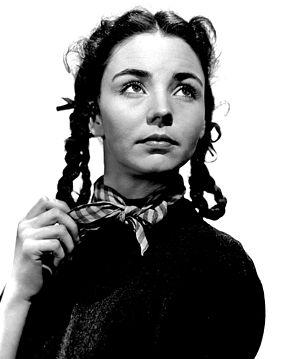
Le Chant de Bernadette est un film américain réalisé par Henry King, sorti en 1943. Il est fondé sur l'histoire de Bernadette Soubirous, qui, de février à juillet 1858 à Lourdes, aurait eu 18 visions de la Sainte-Vierge.